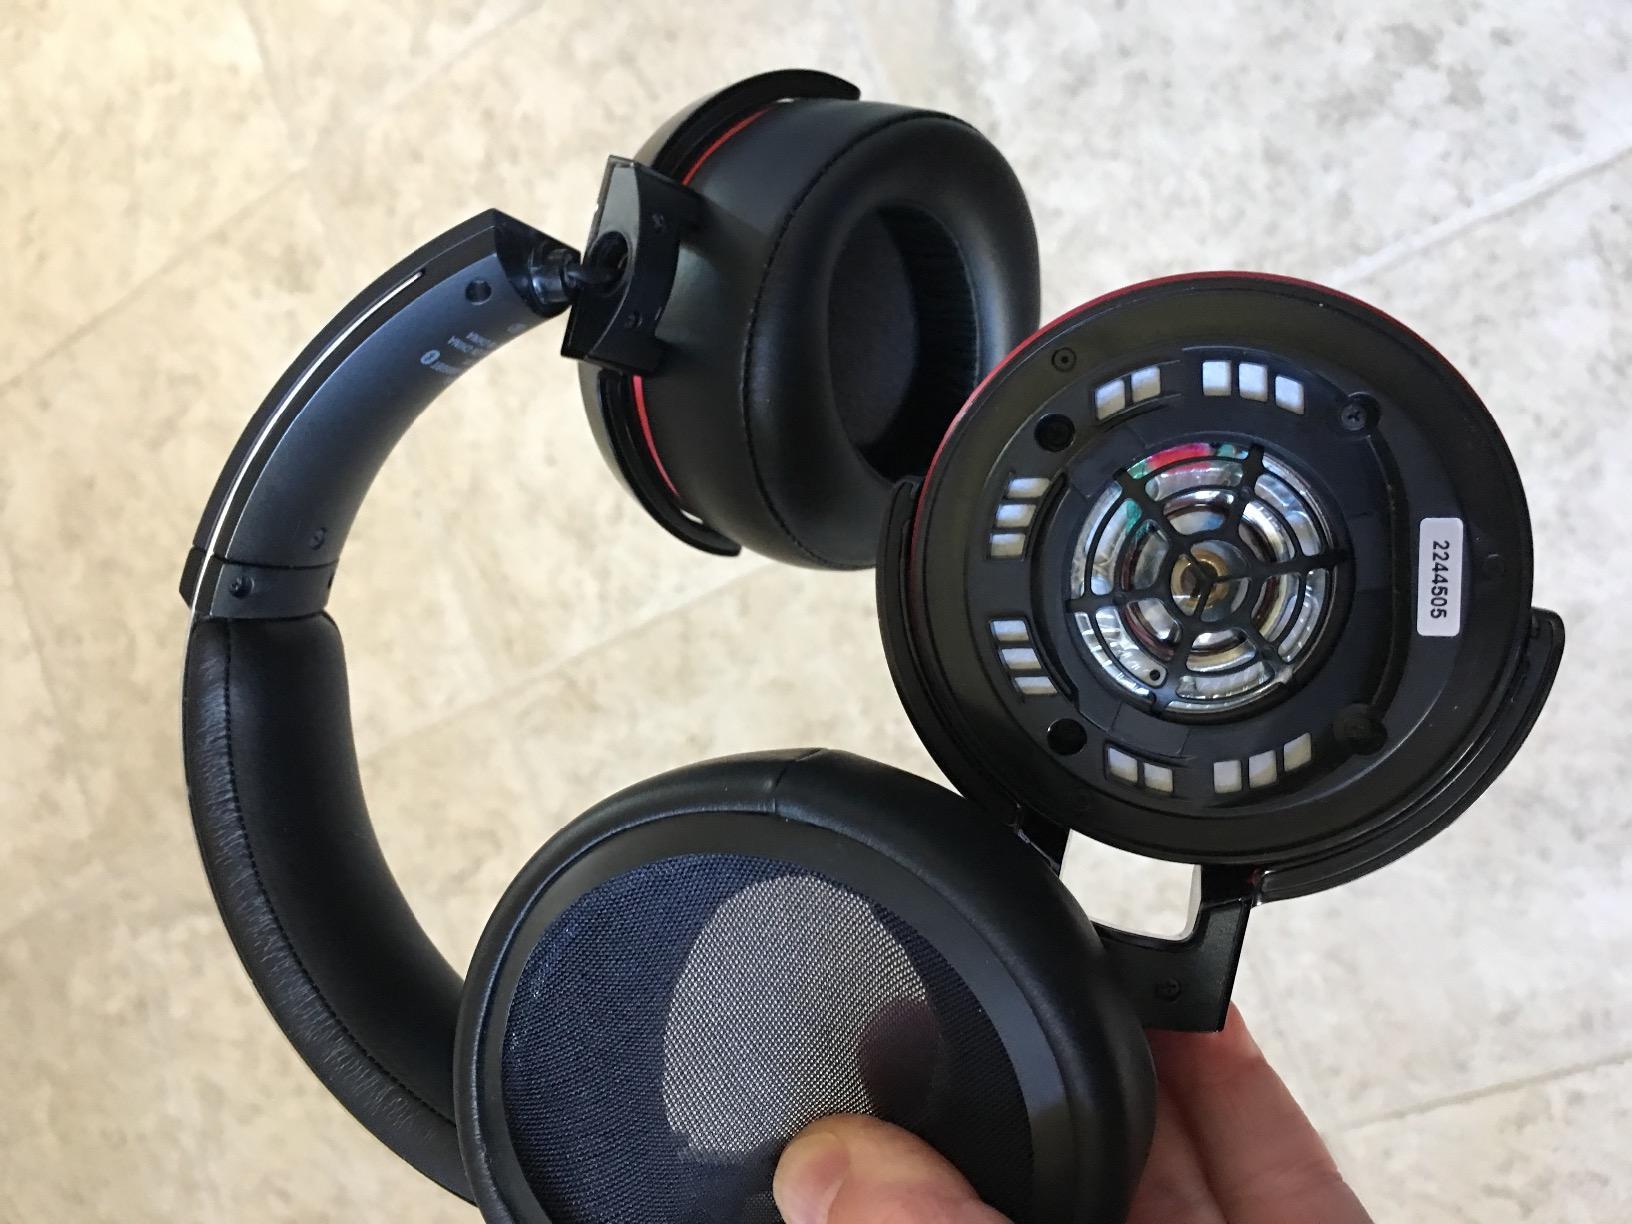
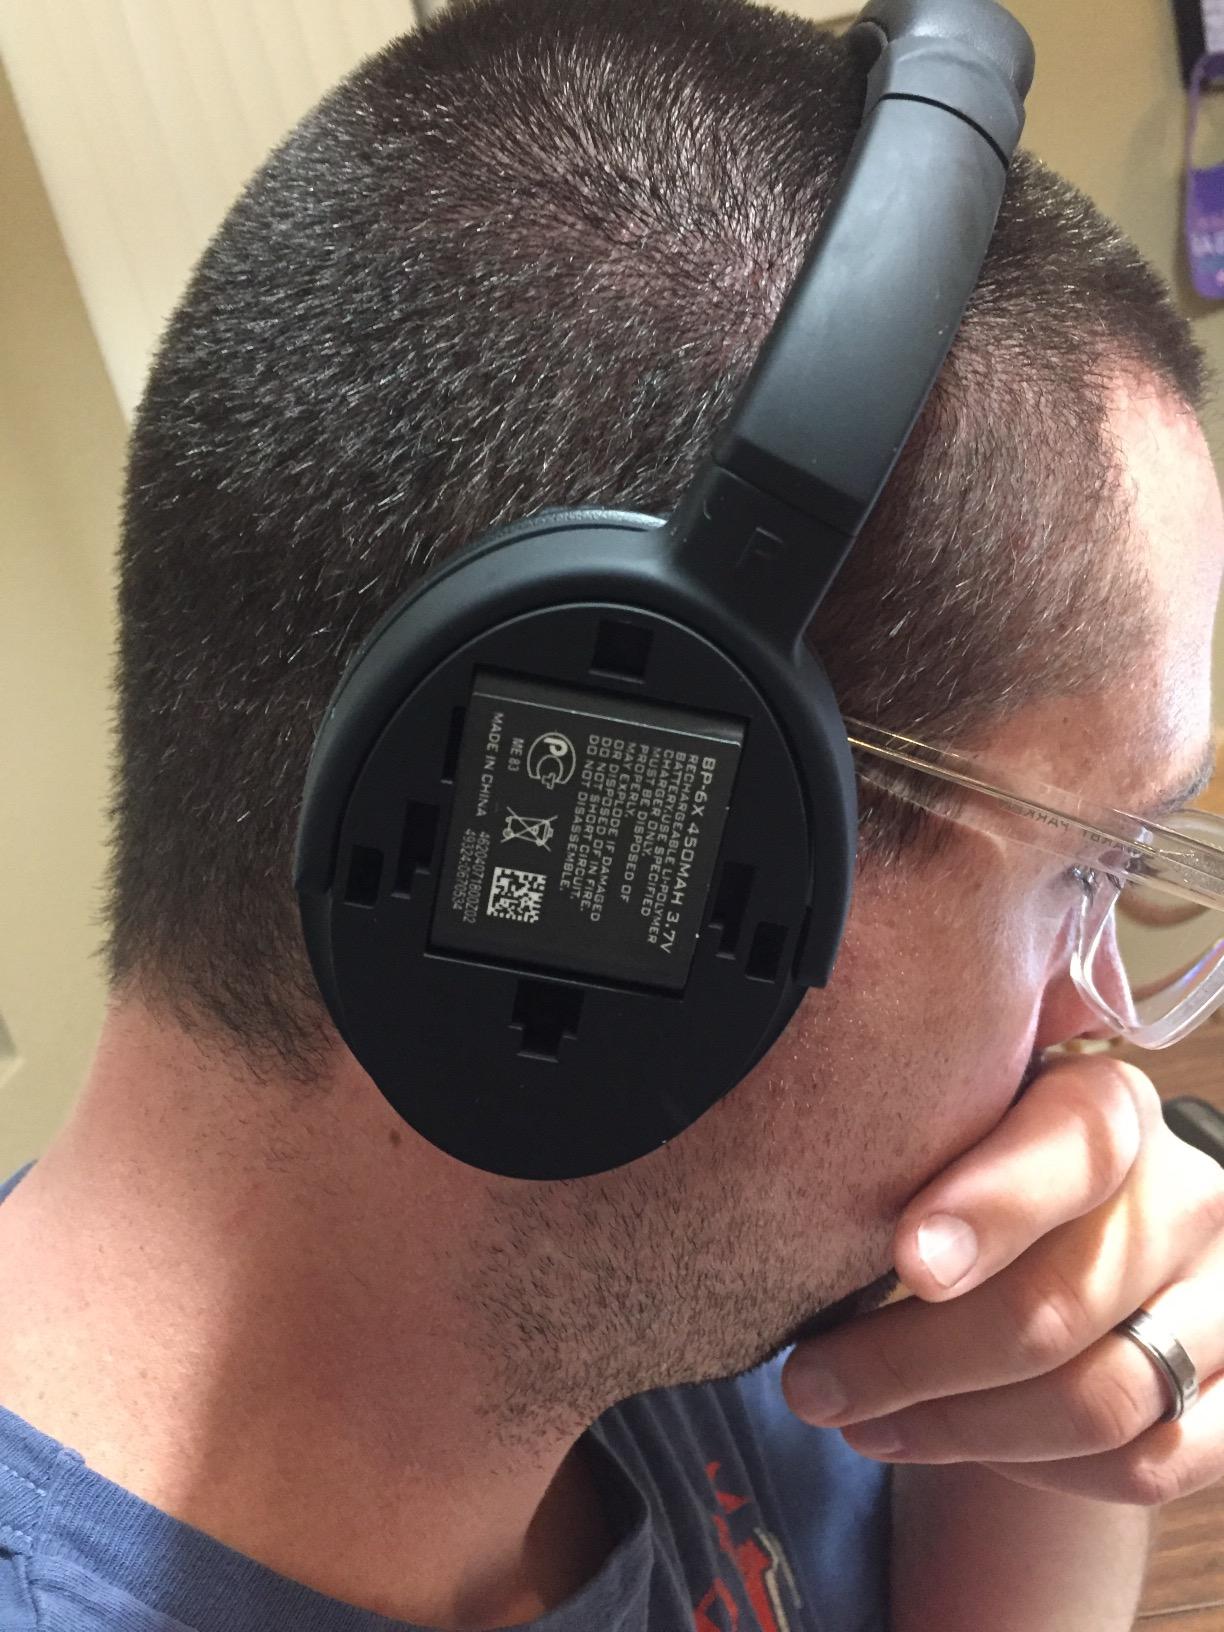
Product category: headphones
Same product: no